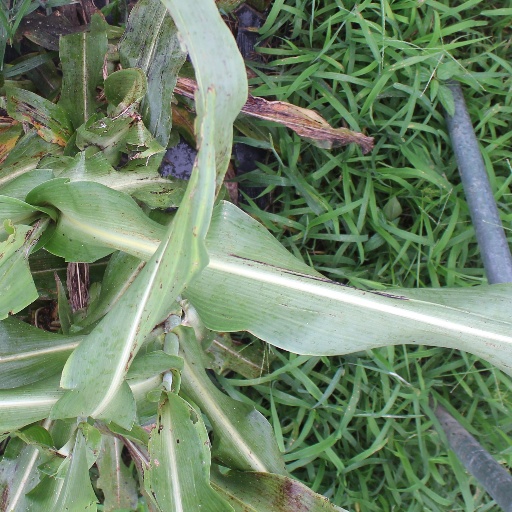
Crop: sorghum